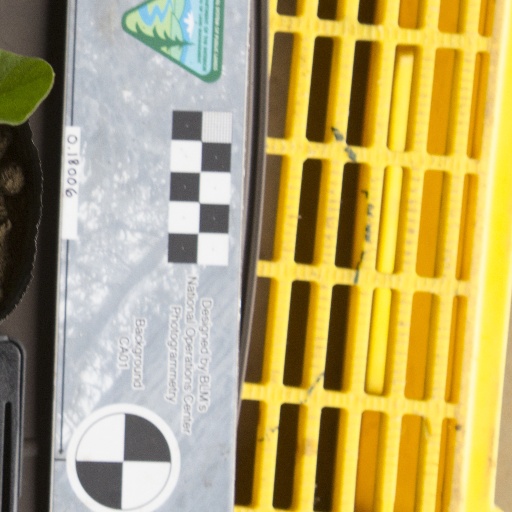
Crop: soybean